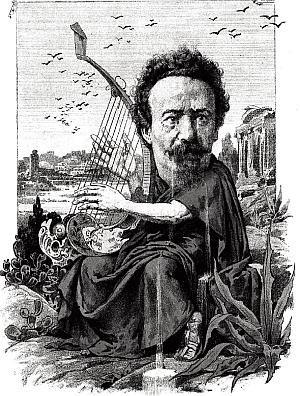
Caricature du poète Nikolaï Minski - Auteur inconnu
Nikolaï Maksimovitch Minski, de son vrai nom de famille Vilekine, né 15 janvier 1855 à Hlybokaïe, aujourd'hui en Biélorussie, alors dans le gouvernement de Vilna de l'Empire russe, et mort le 2 juillet 1937 à Paris, est un poète, philosophe et écrivain mystique russe, également avocat.